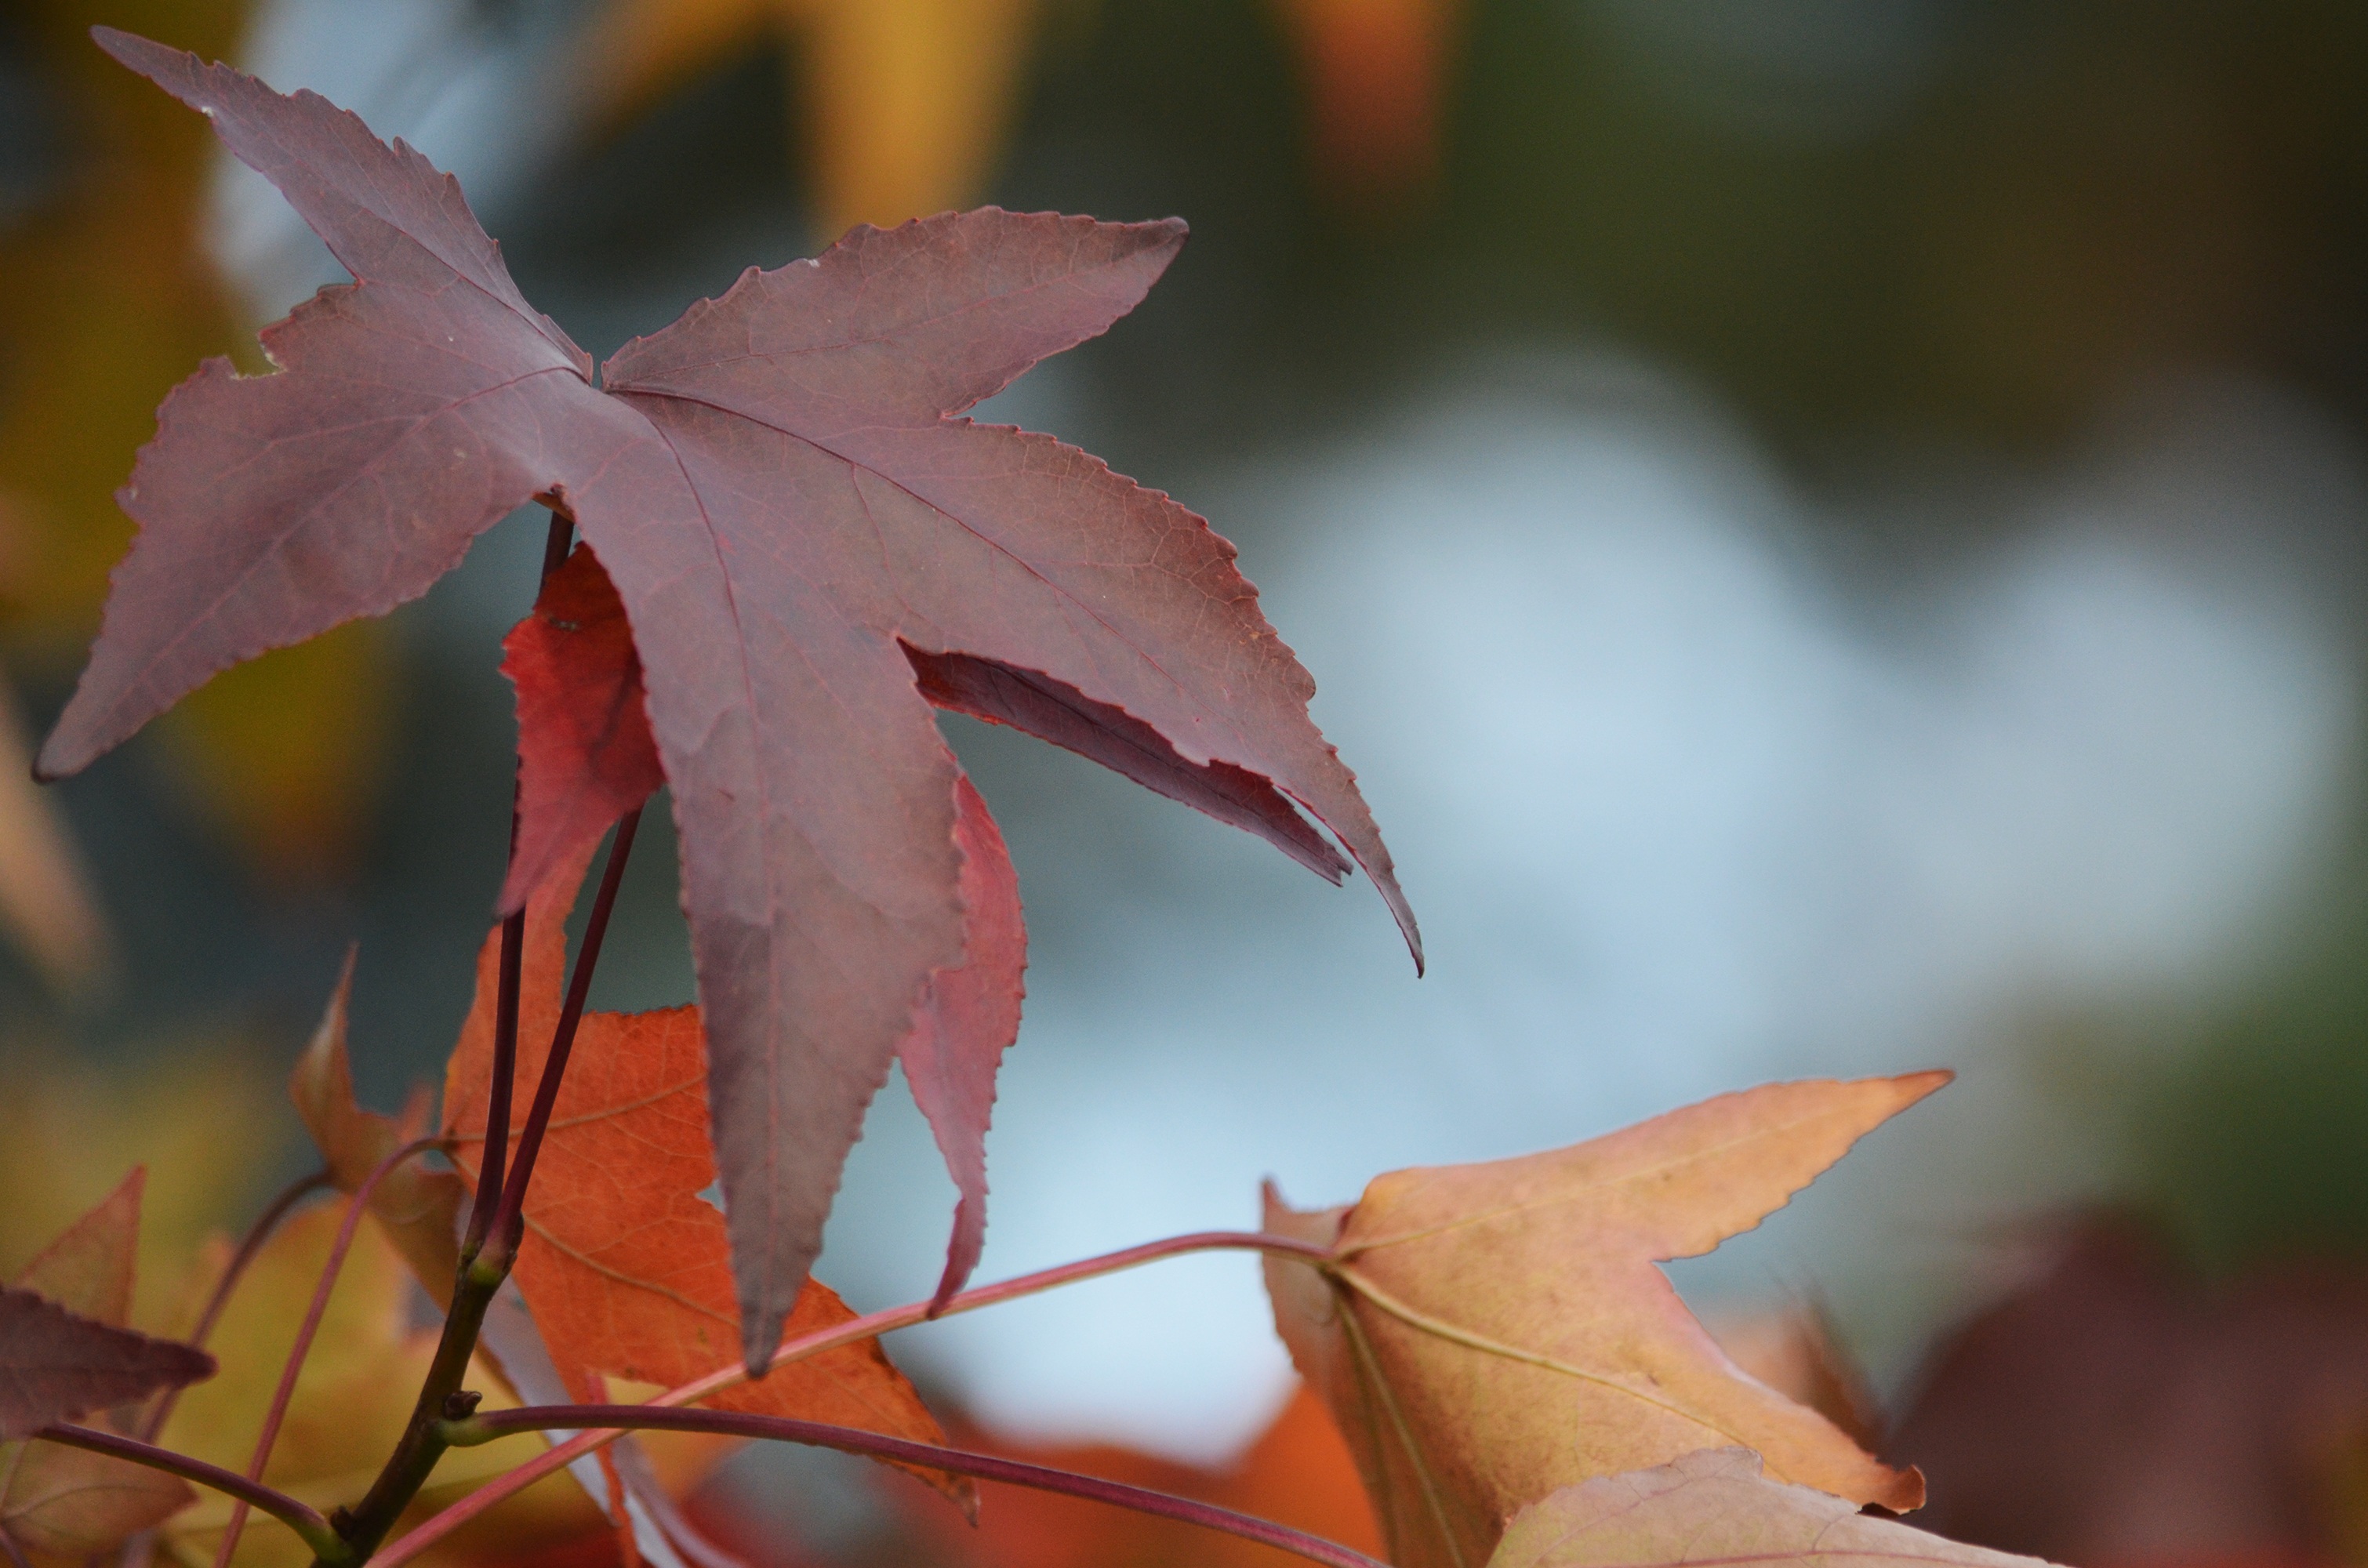
tree, nature, branch, plant, sunlight, leaf, flower, petal, foliage, red, autumn, brown, botany, flora, season, maple tree, maple leaf, close up, fall color, fall foliage, fall leaves, autumn colours, macro photography, flowering plant, plant stem, woody plant, land plant